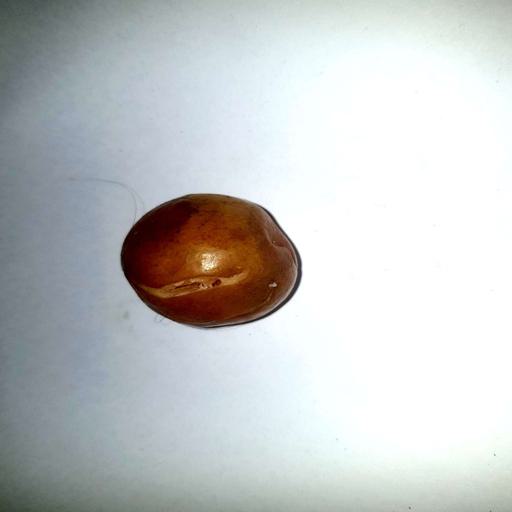
Label: bruised